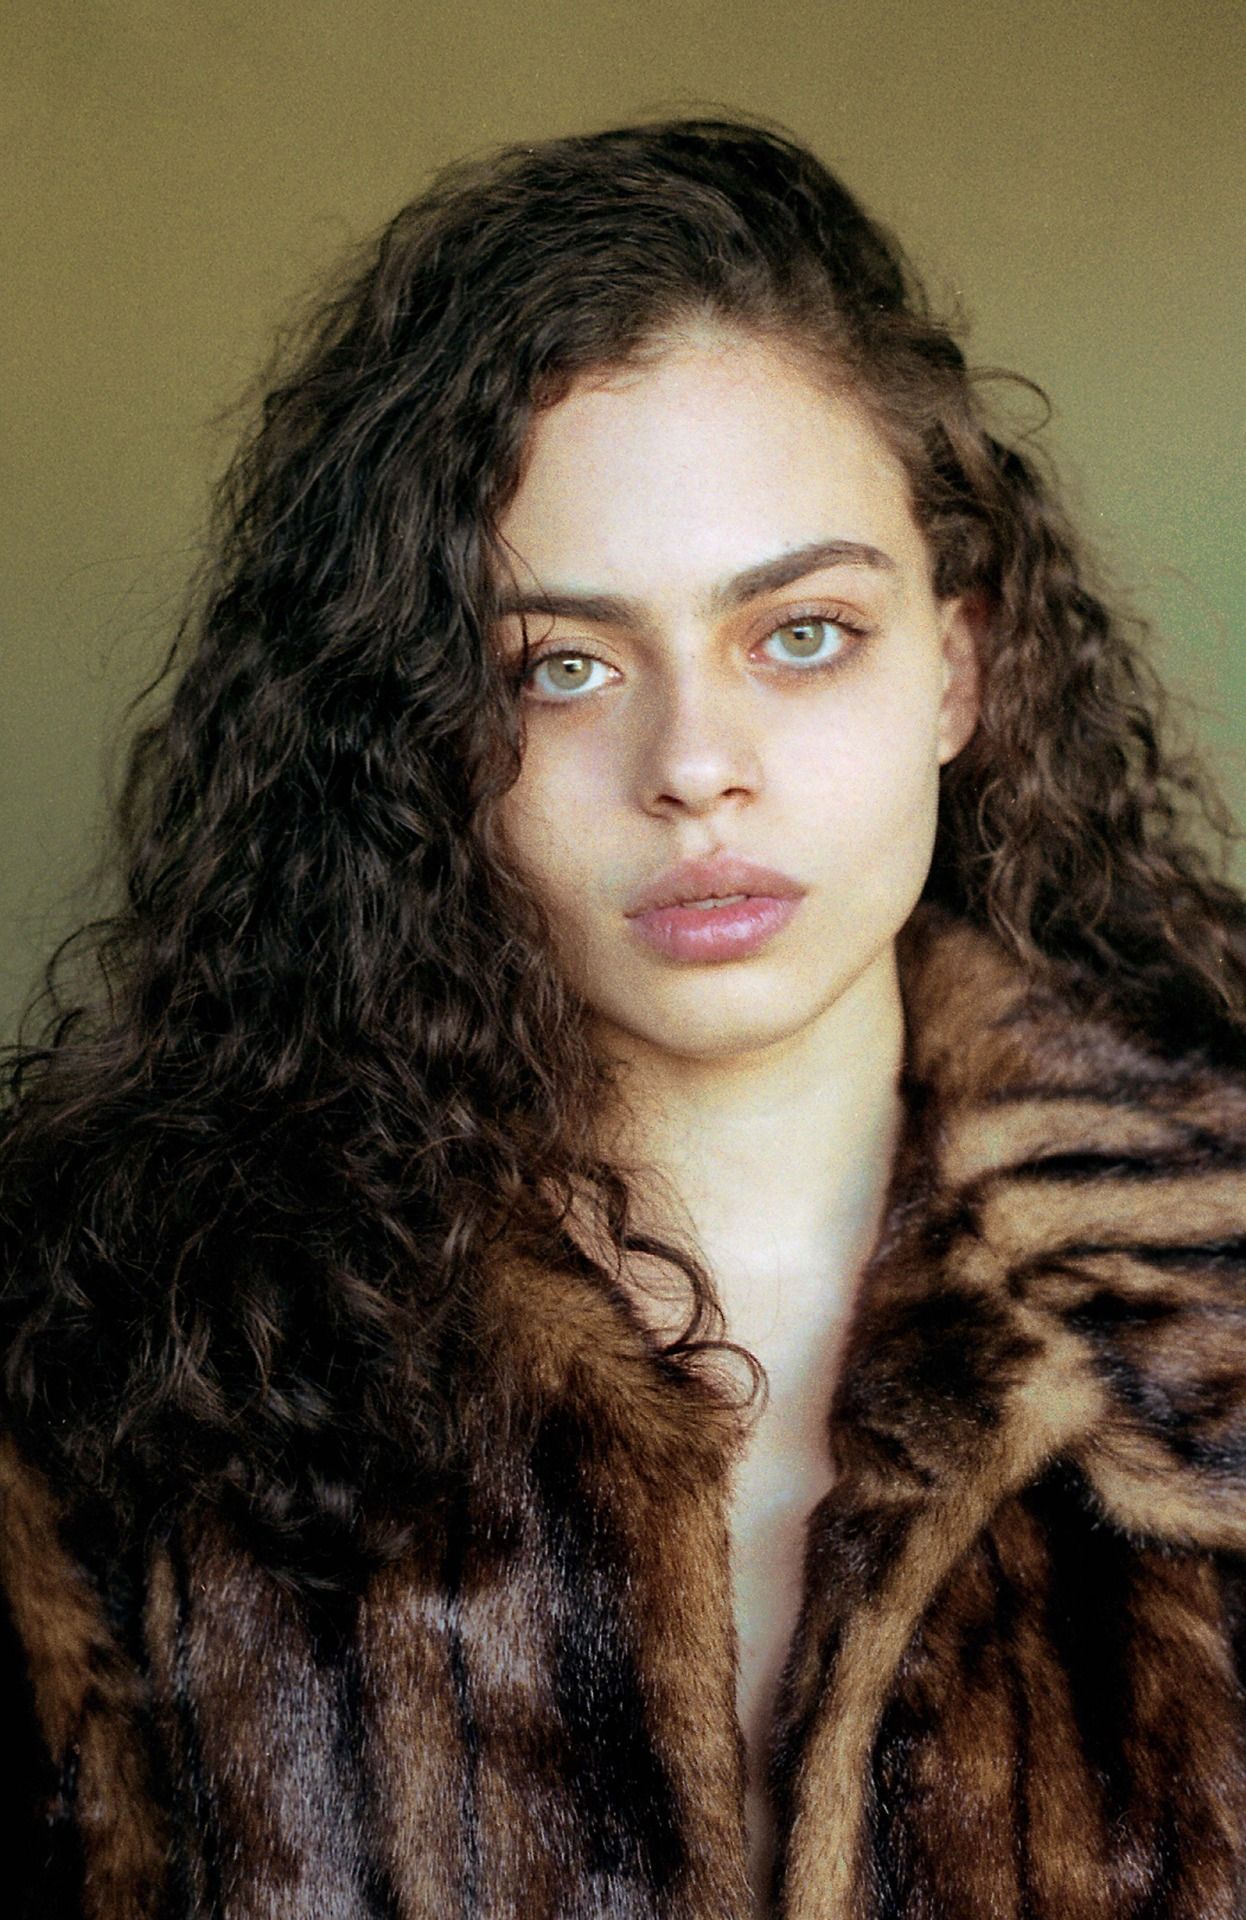
Gender: women